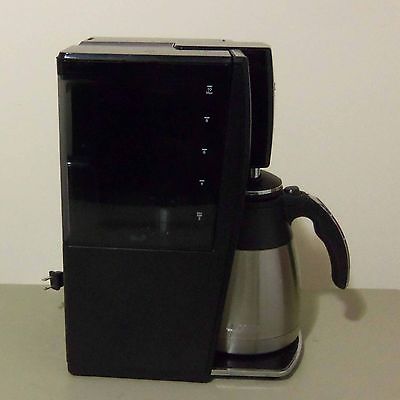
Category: coffee maker